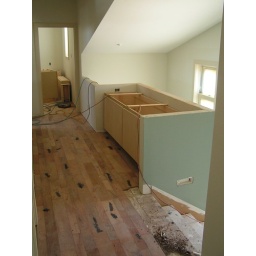
The cabinet in the second floor hall at the top of the stairs has been installed.